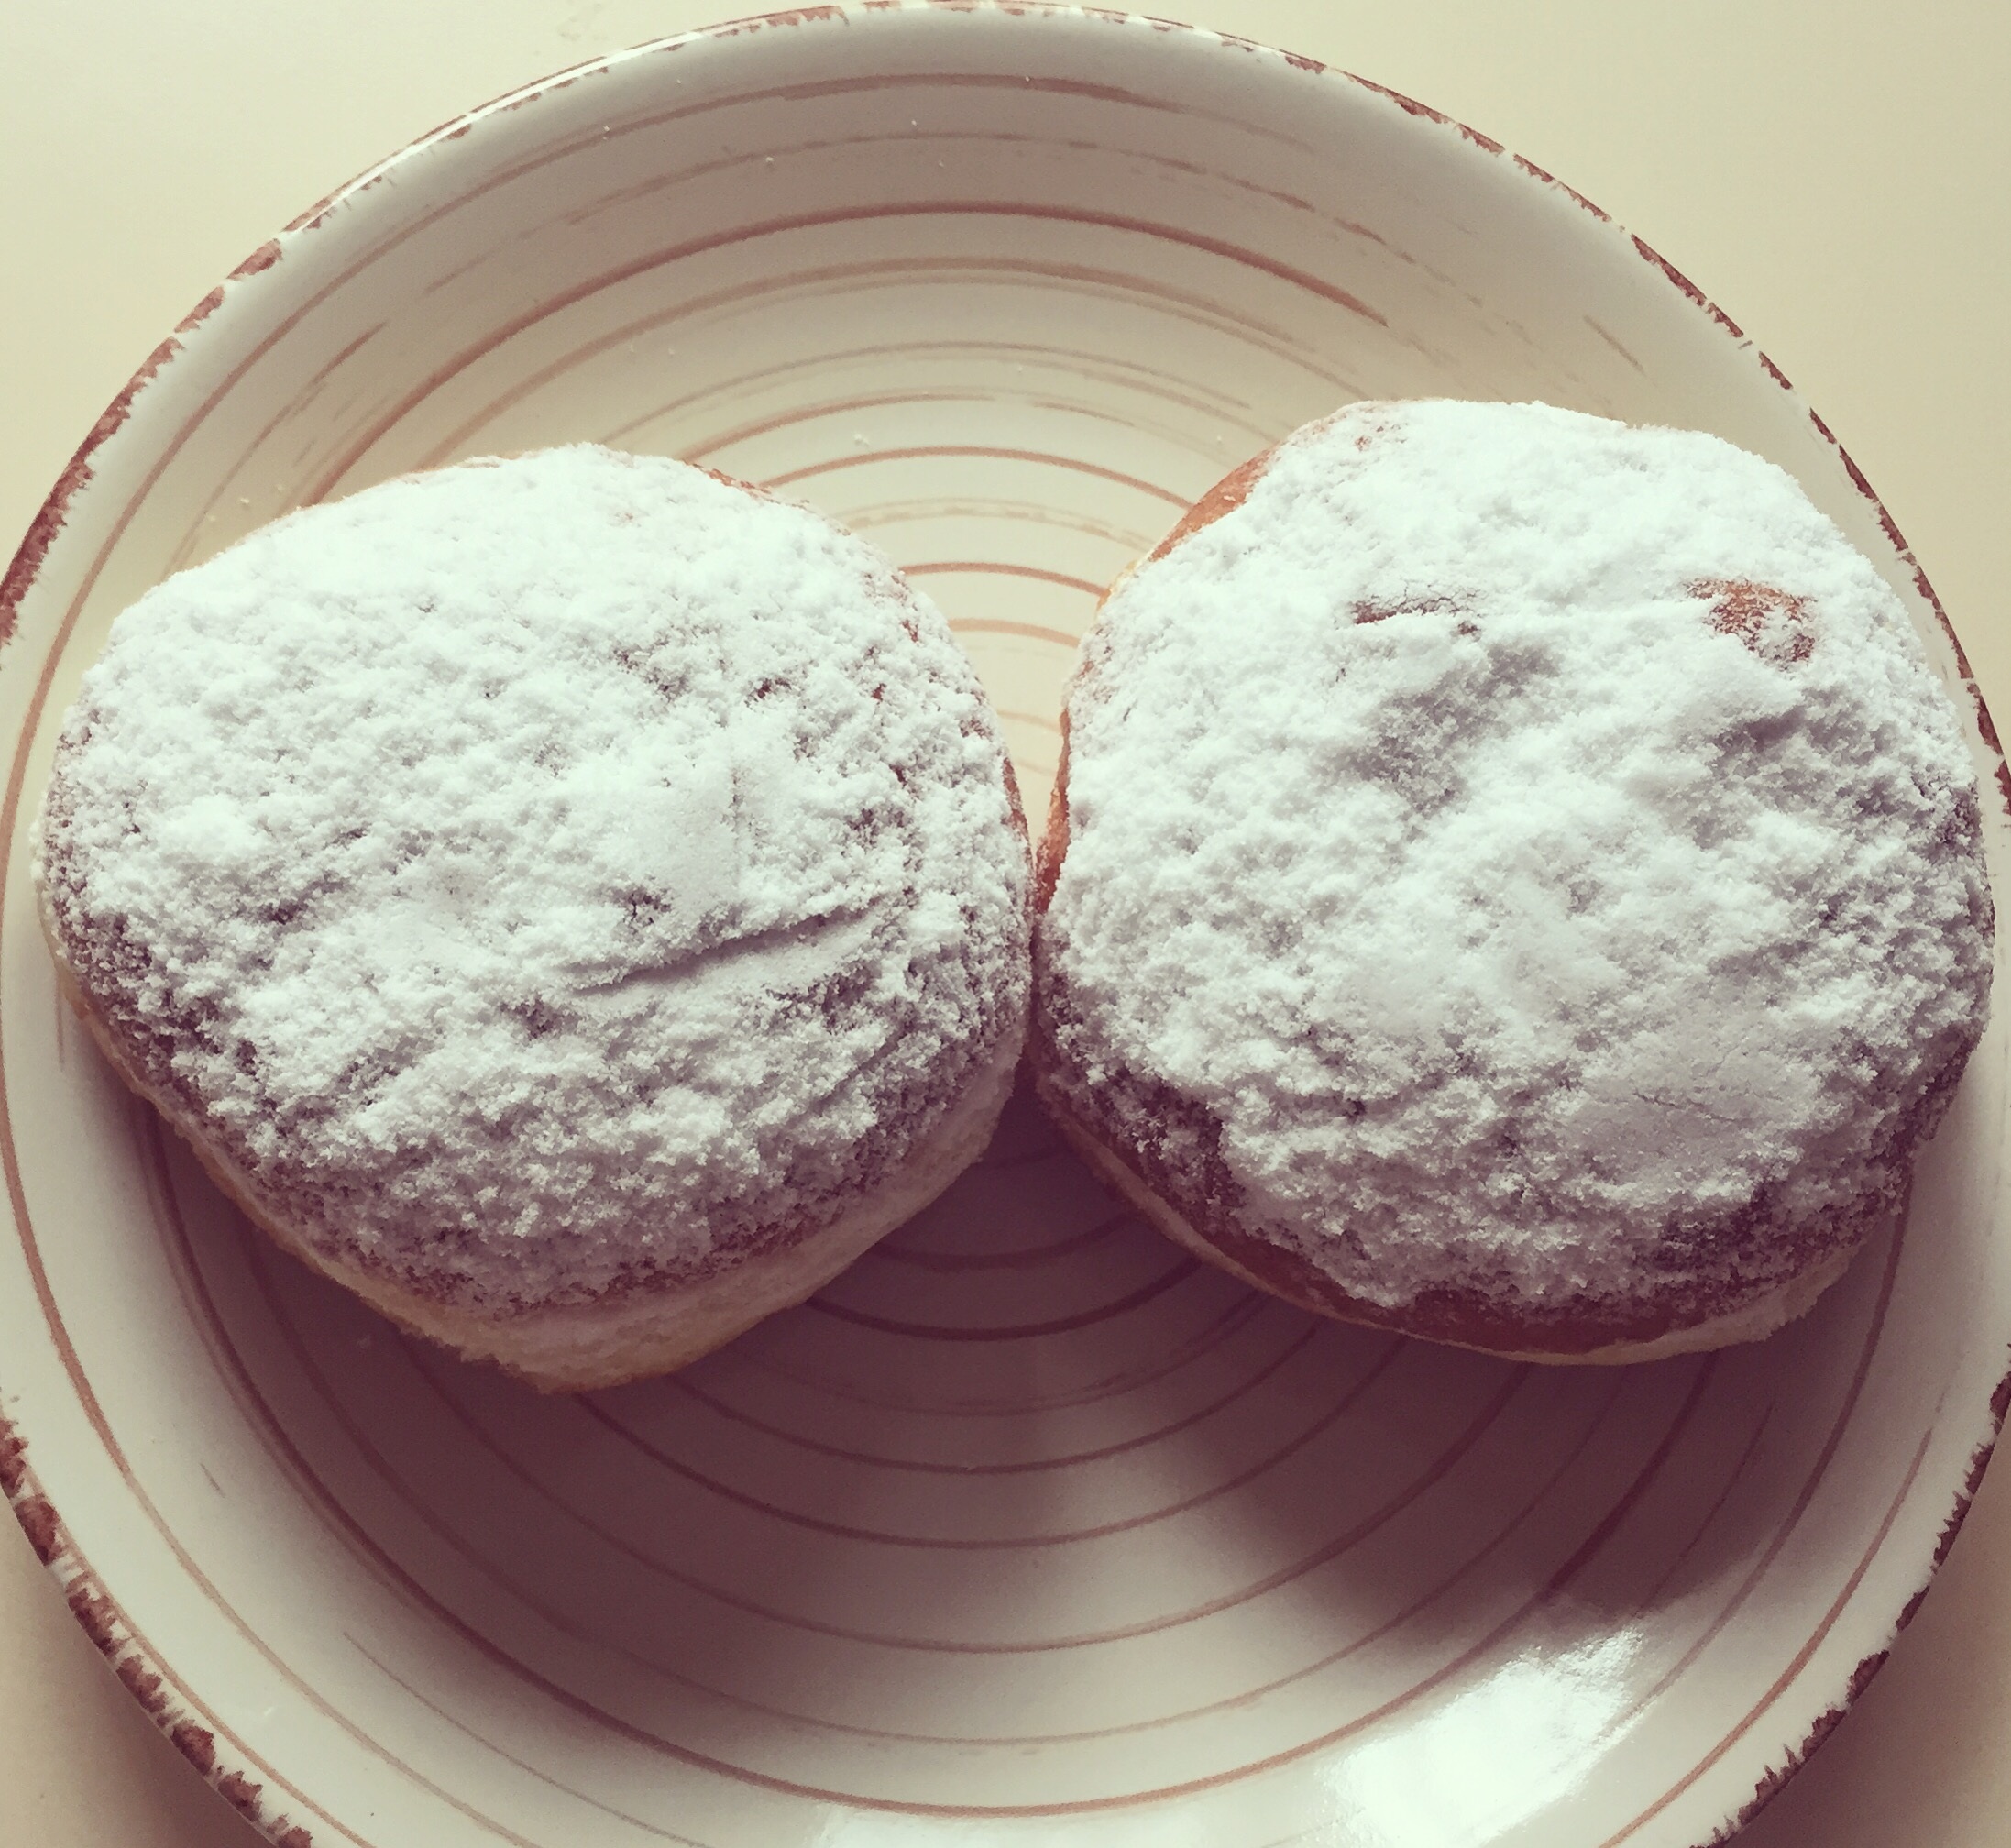
dish, food, produce, baking, dessert, cuisine, cake, bun, coconut, powdered sugar, whipped cream, sweets, icing, tasty, donuts, yummy, baked goods, flavor, buns, torte, buttercream